Émile Chautard

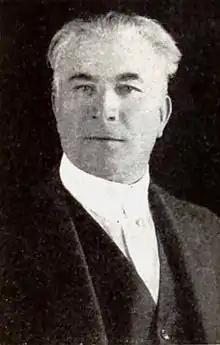
Chautard in 1920

Émile Chautard (7 September 1864 – 24 April 1934) was a French-American film director, actor, and screenwriter, most active in the silent era. He directed more than 100 films between 1910 and 1924. He also appeared in more than 60 films between 1911 and 1934.